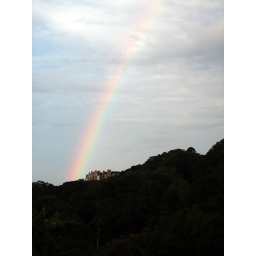
Someone is sitting on a pot of gold in a huge house on top of the crest and it's not me. =(